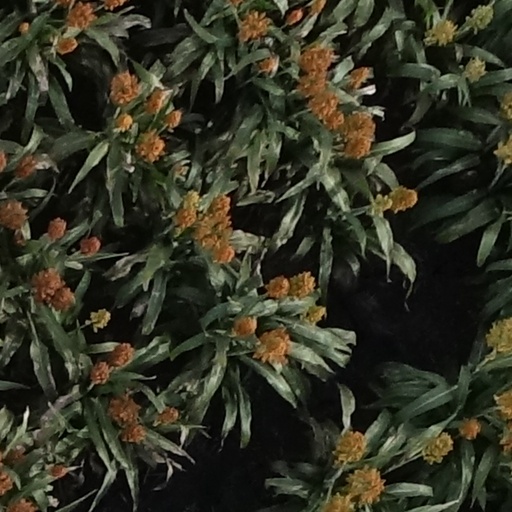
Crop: sorghum